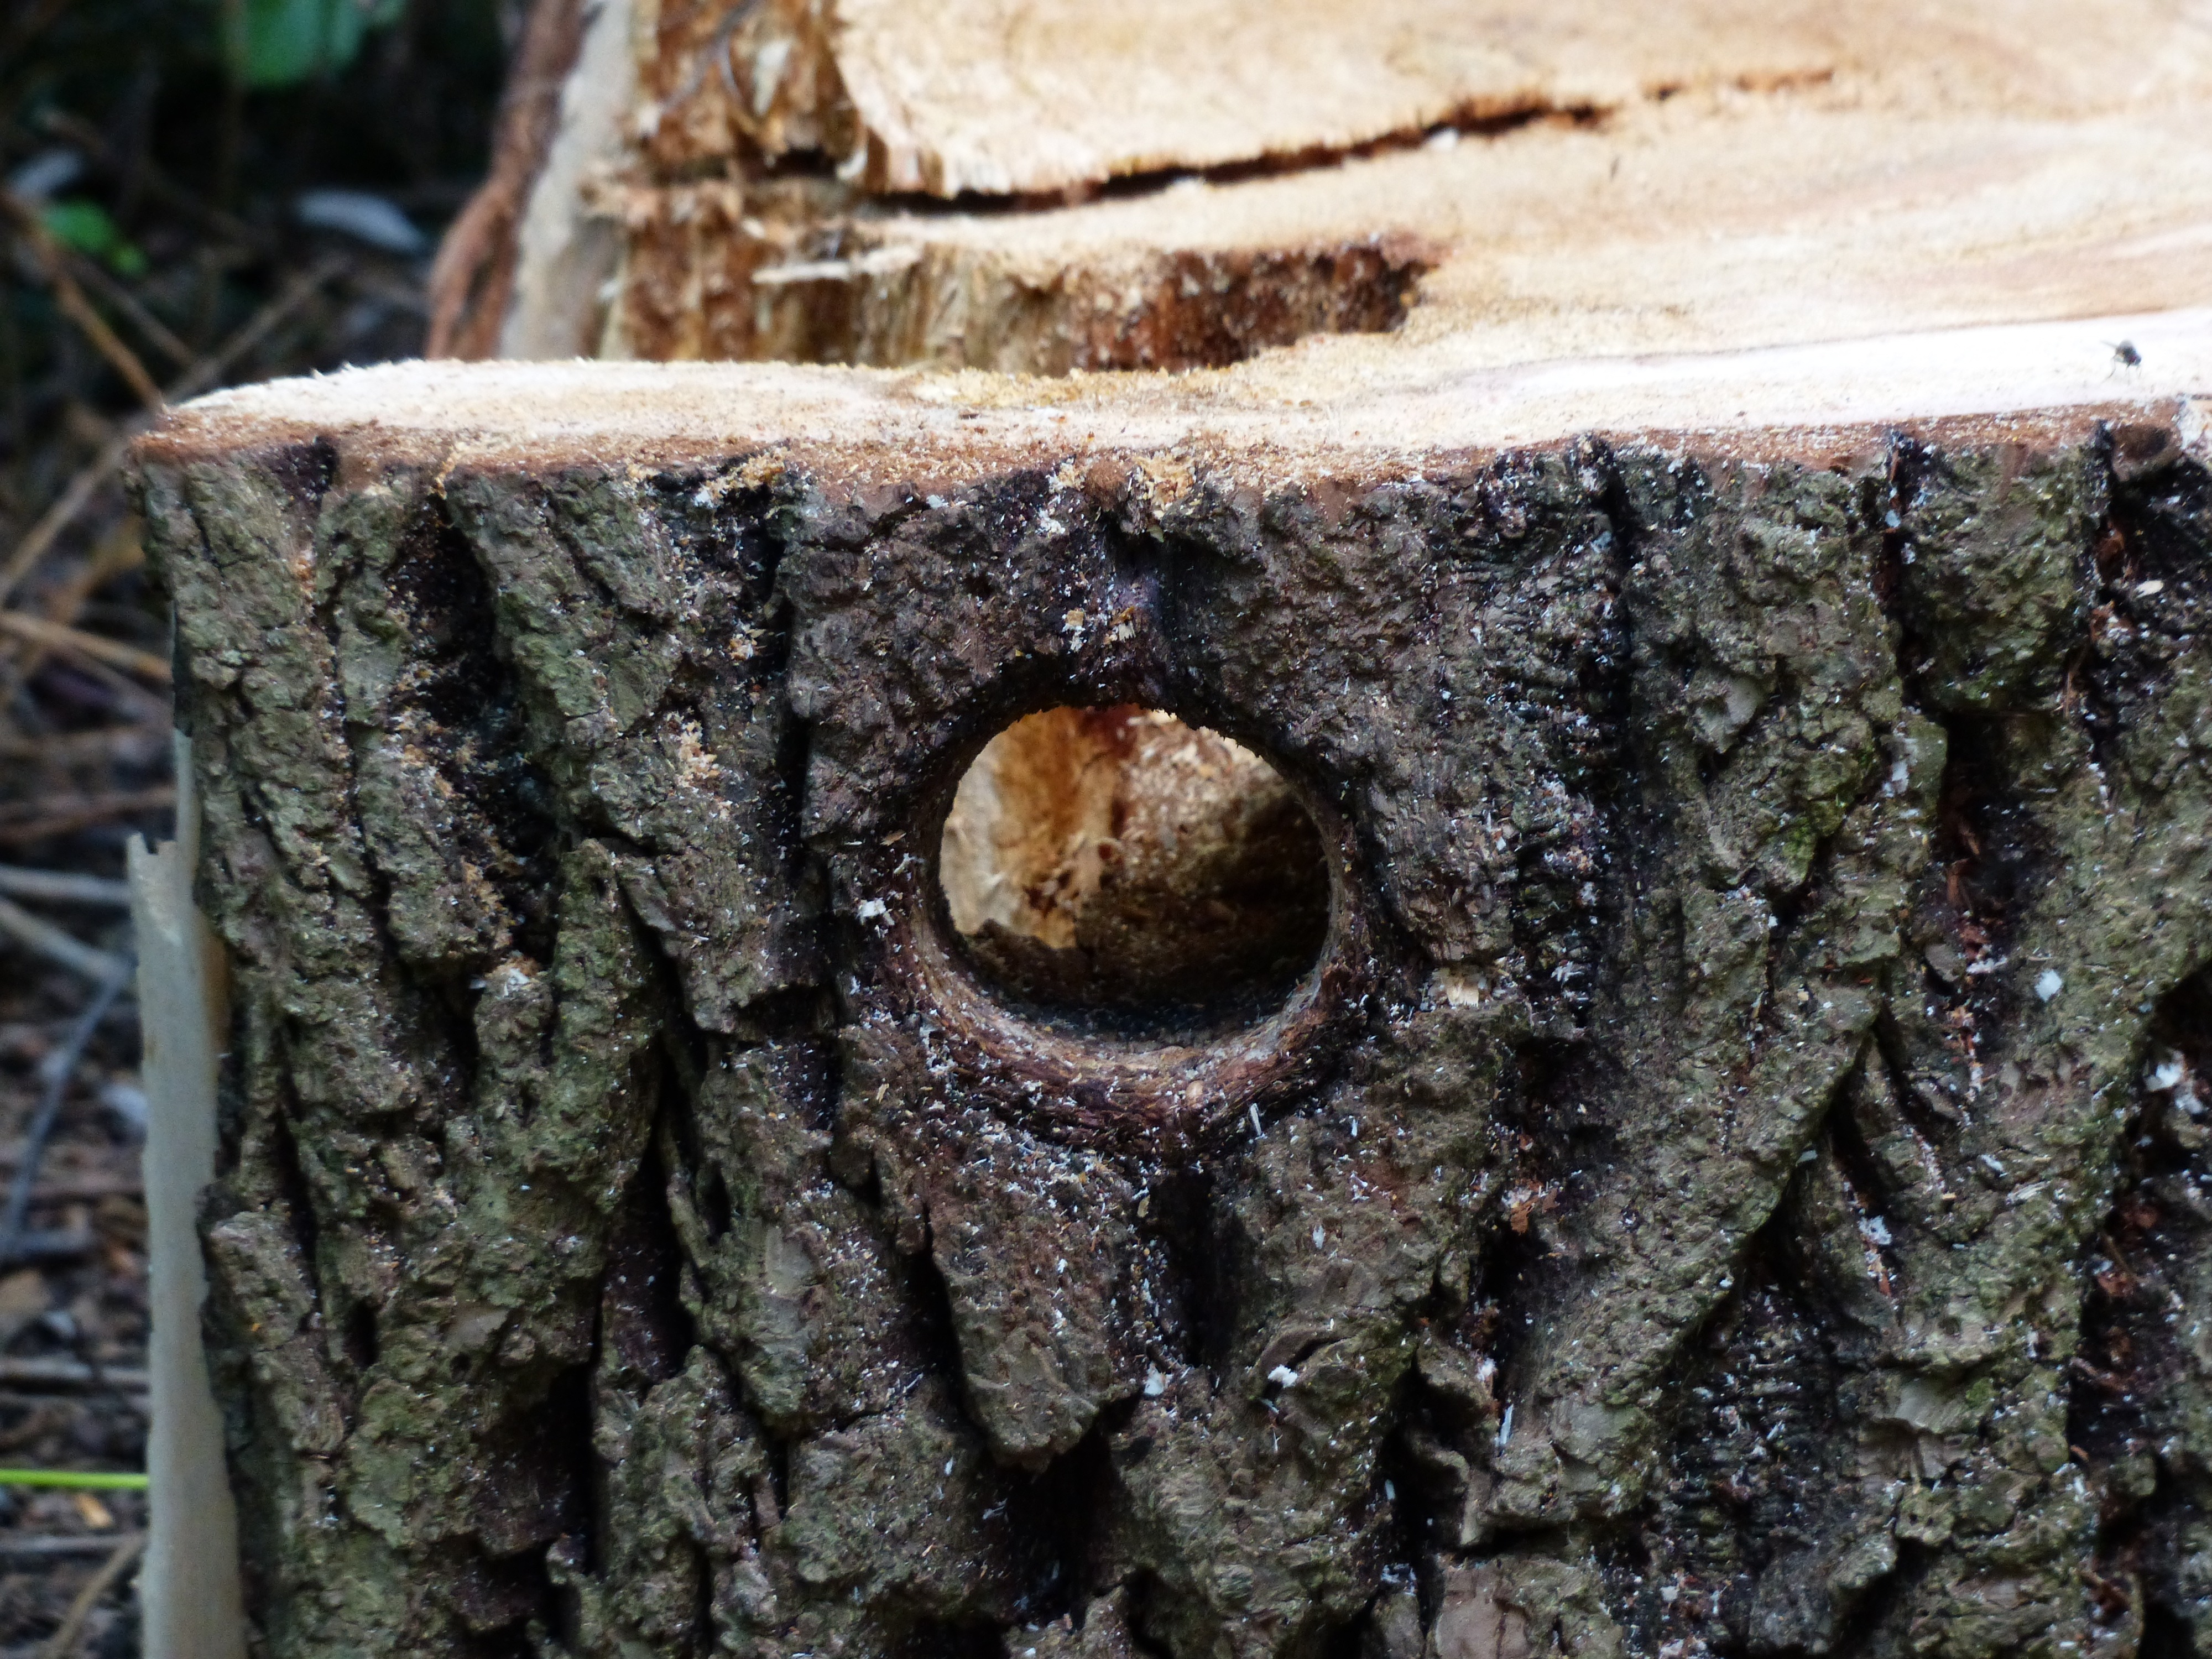
tree, nature, bird, plant, wood, hole, trunk, bark, soil, saw, birds, tree stump, nest, breed, aviary, hatchery, bird's nest, cases, nesting place, woodpecker hole, woodpecker cave, woody plant